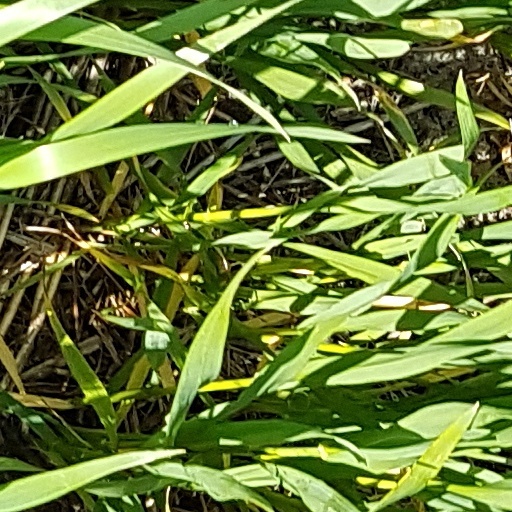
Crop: wheat